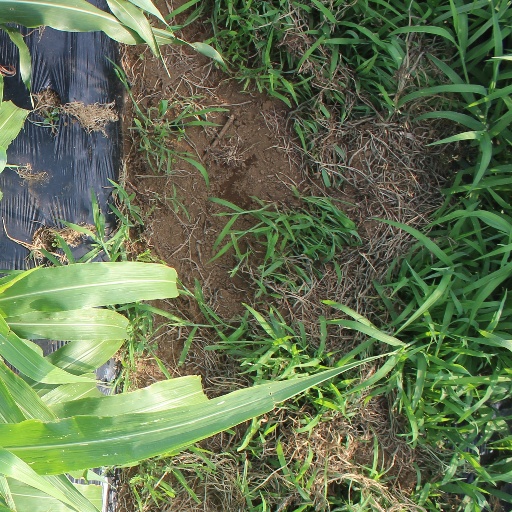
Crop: sorghum